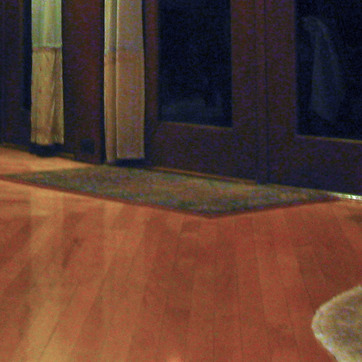
Material: carpet